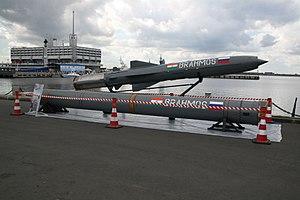
Le BrahMos est un missile de croisière supersonique pouvant être lancé à partir d'un sous-marin, d'un bâtiment de surface, d'un avion ou d'une station terrestre. Développé conjointement par l'Inde et la Russie, qui ont créé à cette fin une société commune, BrahMos Aerospace Private Limited.
Machinostroïenia, autrefois OKB-52 puis TsKBM, est une entreprise russe fondée en 1955 par Vladimir Tchelomeï et spécialisée dans le domaine des missiles et de l'astronautique. Elle est notamment connue pour avoir conçu les missiles balistiques intercontinentaux UR-100 et UR-100N ainsi que la station spatiale militaire Almaz. L'entreprise est installée à Reoutov, à une dizaine de kilomètres à l'est de Moscou.